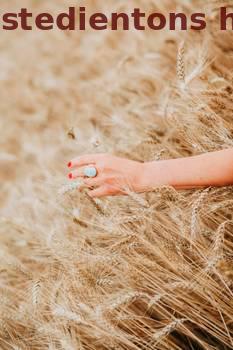
Label: Watermark